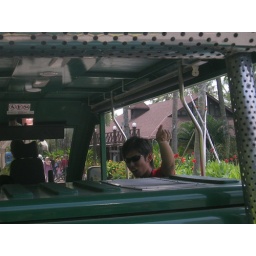
zhijian in front of us in the beach train